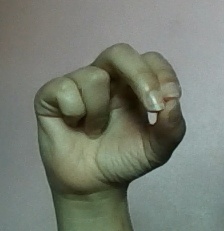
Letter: gaaf